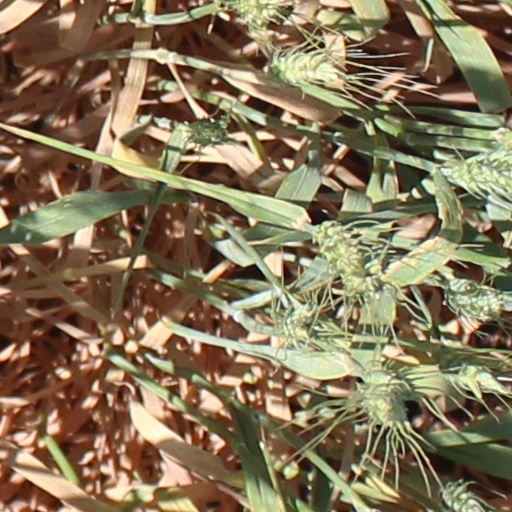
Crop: wheat